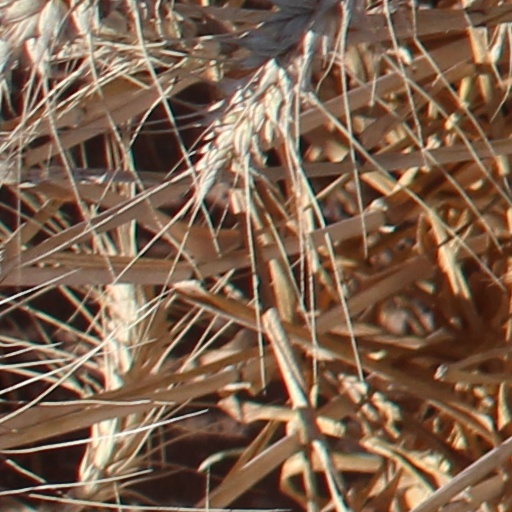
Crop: wheat